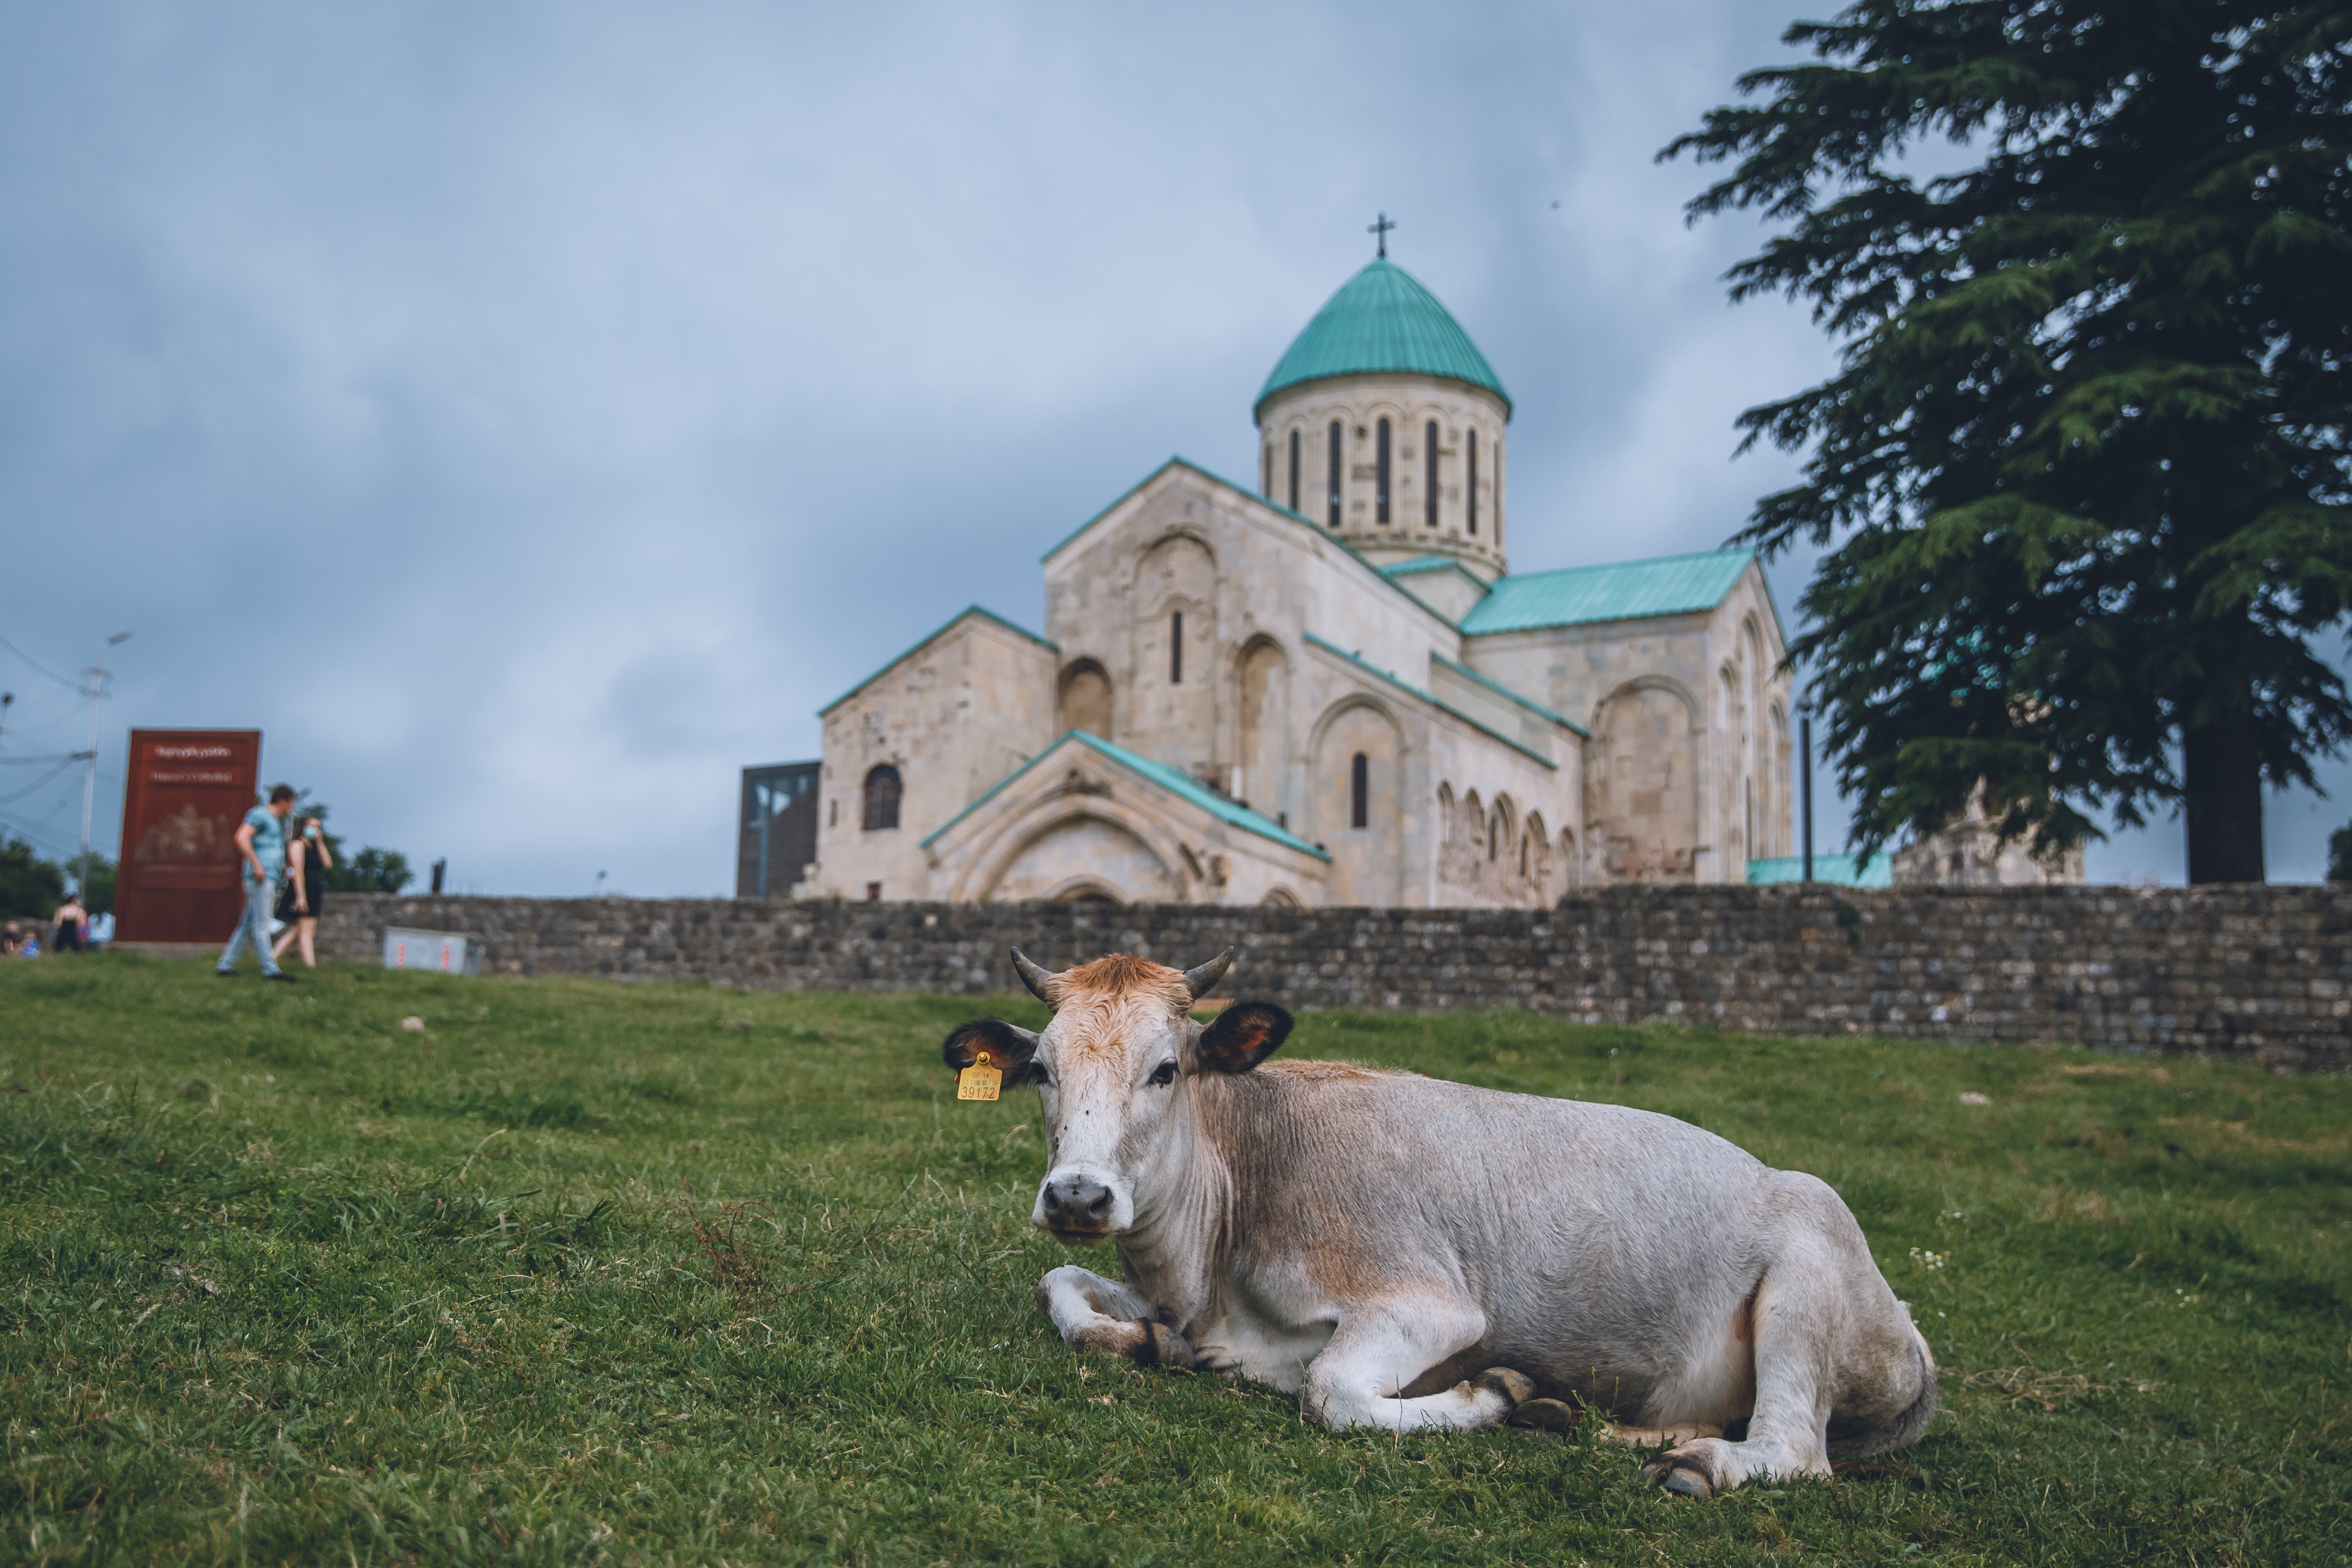
farm, cow, pasture, horse, mammal, the scenery, rural area, georgia holy trinity church, horse like mammal